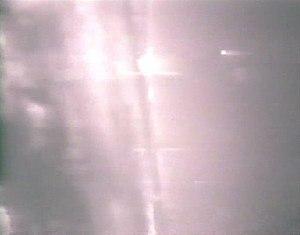
Le second incident du Golfe de Syrte eut lieu le 4 janvier 1989 dans la matinée quand deux F-14 Tomcat américains abattirent deux MiG-23 de l'armée de l'air libyenne. Un premier incident similaire avait eu lieu en 1981.